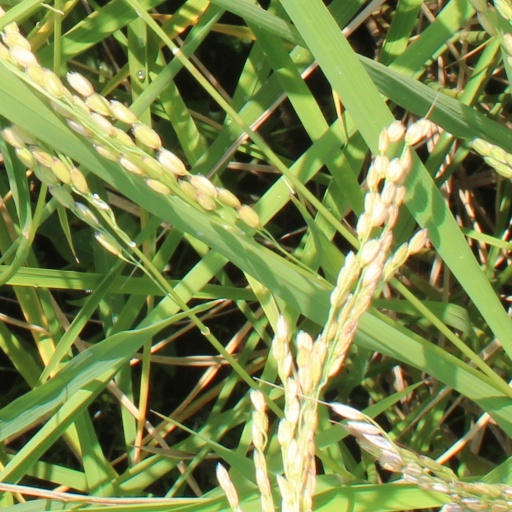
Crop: rice